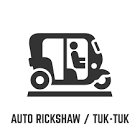
Vehicle type: Auto Rickshaws